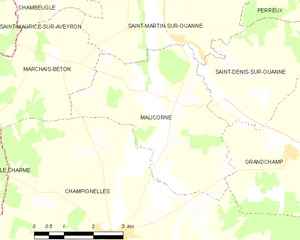
Carte des communes françaises Malicorne